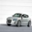
Label: automobile